Trimeresurus medoensis

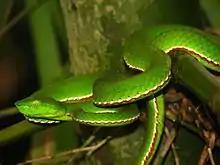
In Arunachal Pradesh, India

Maximum total length for males is ; for females, . Maximum tail length for males is ; for females, .